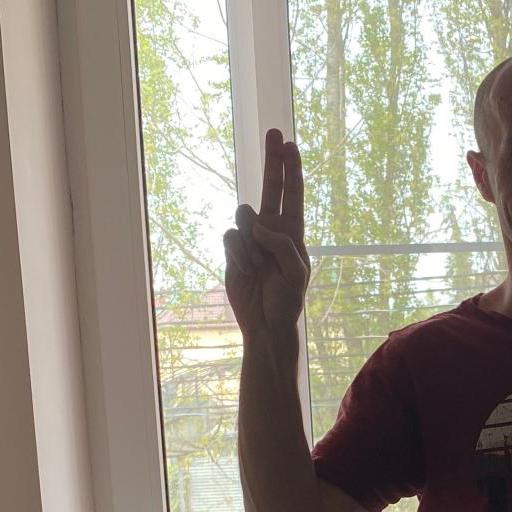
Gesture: two_up